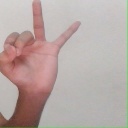
अक्षर: ण